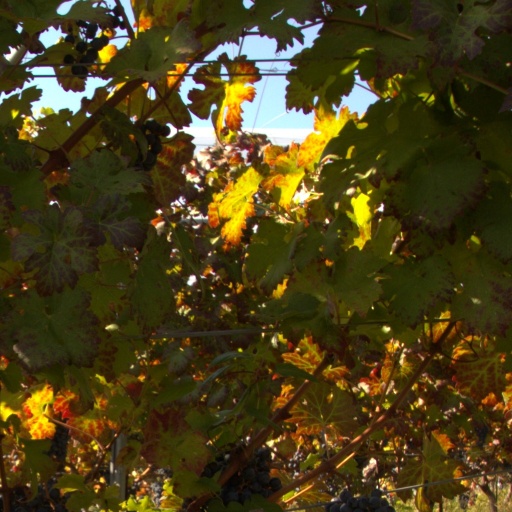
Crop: grape